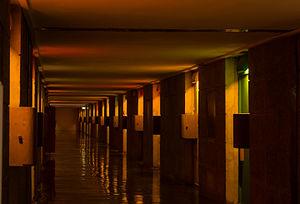
""Rue Intérieure"" de la Cité Radieuse de Le Corbusier à Marseille
L'unité d'habitation de Marseille — connue sous le nom de Cité radieuse, « Le Corbusier » ou plus familièrement « La Maison du fada » — est une résidence édifiée entre 1947 et 1952 par l'architecte Charles-Édouard Jeanneret, né à La Chaux De Fonds le 6 octobre 1887, et connu sous le pseudonyme de Le Corbusier.